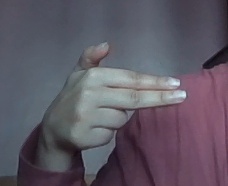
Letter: ghain